Architecture of Ireland

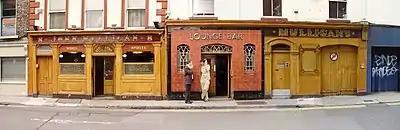
Mulligan's Pub in Dublin epitomises a particularly Irish sensibility about commercial architecture. Wrote Patrick O'Donovan, "upon this the native imagination has run a small but gorgeous riot."

In the later half of the 18th century, one of the most important architects in the country was the London-born James Gandon. Gandon came to Ireland in 1781 at the invitation of Lord Carlow and John Beresford, the Irish commissioner of revenue. Gandon's buildings in Dublin include the Custom House, the Four Courts, the King's Inns and the eastern extension to the Irish parliament building in College Green. By this time the Palladian style had evolved further, and the strict rules of mathematical ratio and axis dictated by Palladio had been all but abandoned. This subsequent evolution is generally referred to as Georgian architecture. It is in this style that large parts of Dublin were rebuilt, causing the city to be referred to as Georgian Dublin.